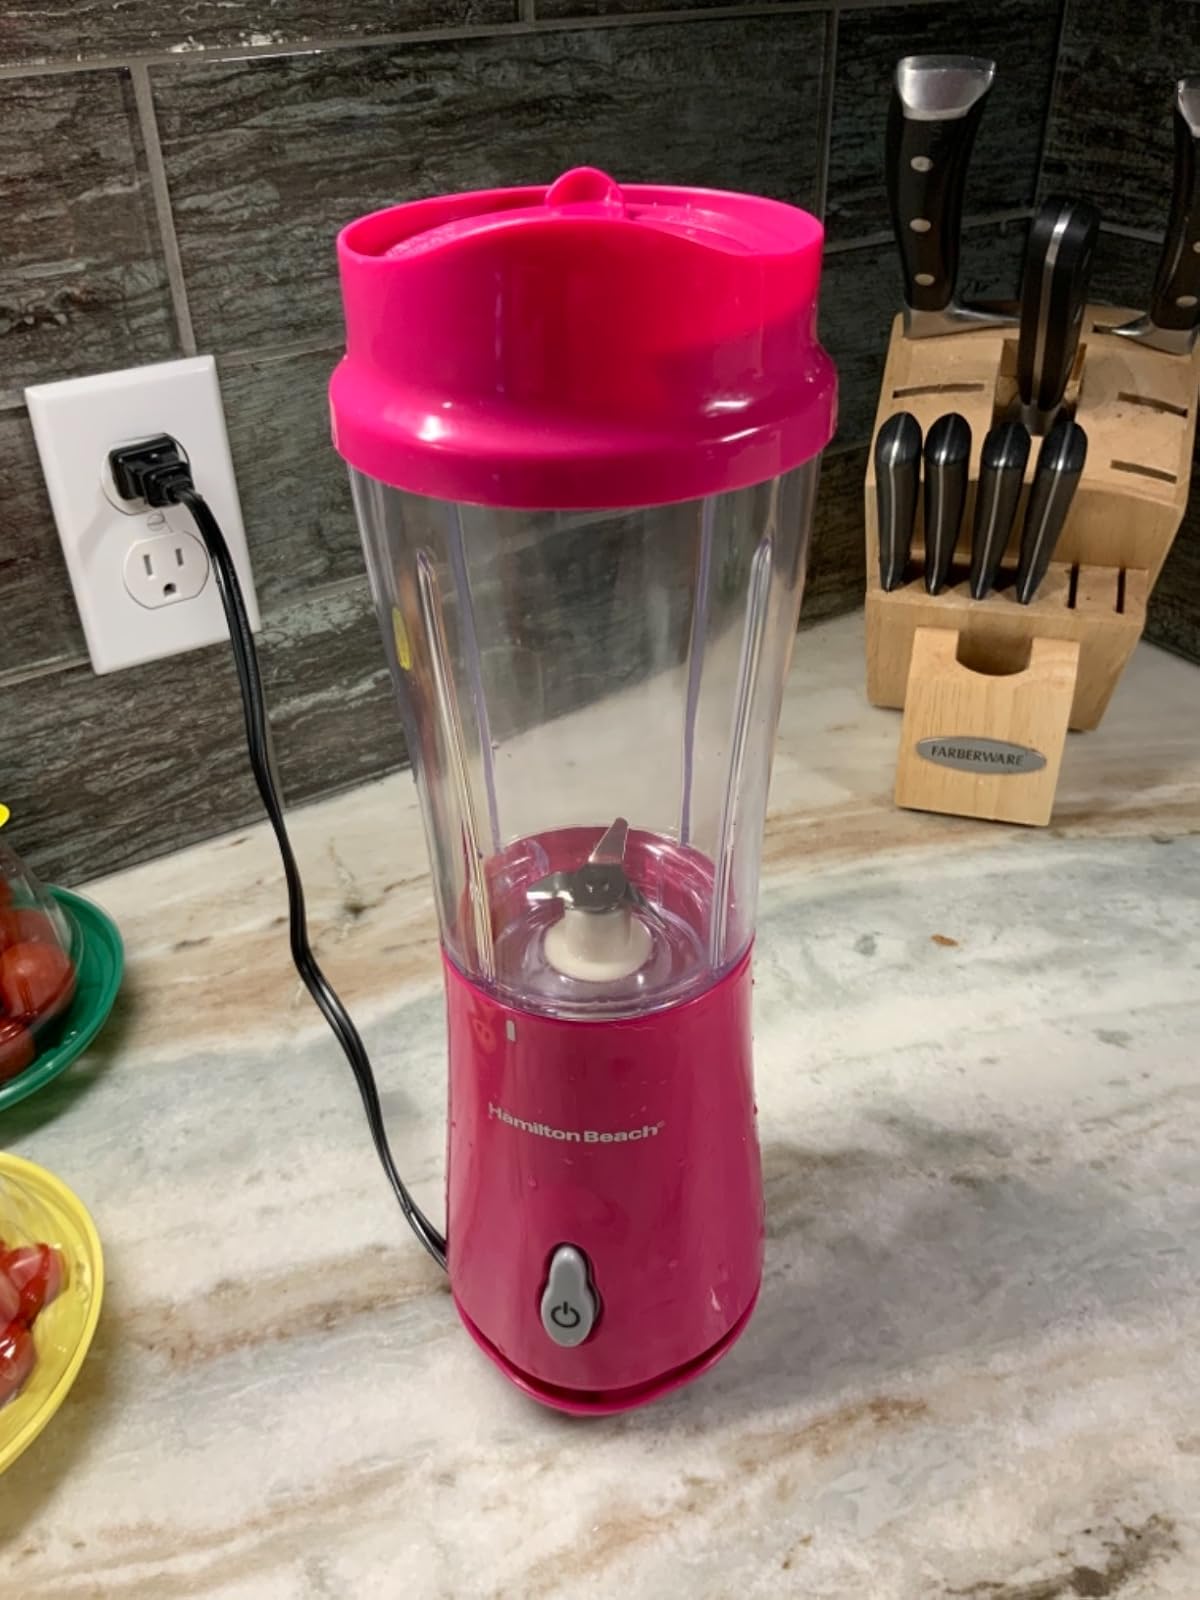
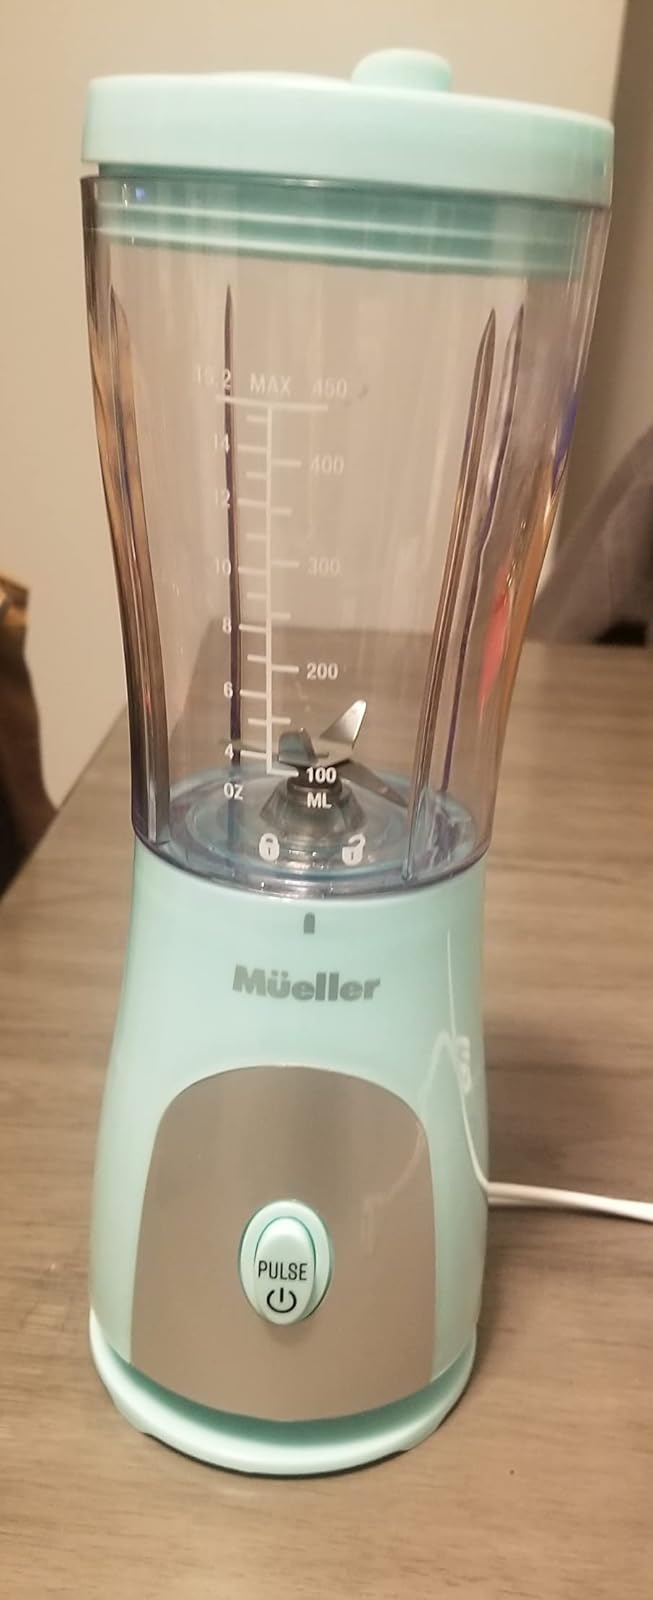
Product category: items_blender
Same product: no